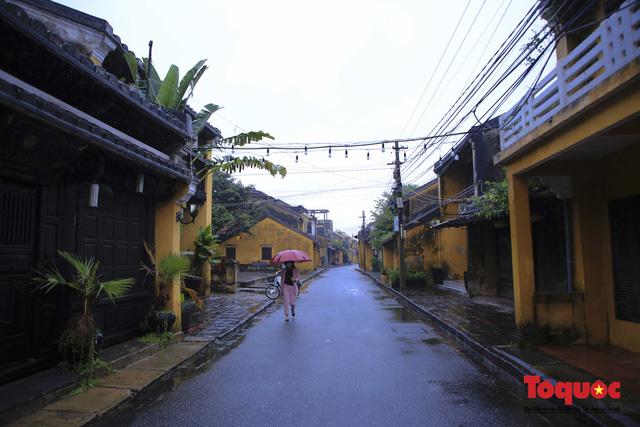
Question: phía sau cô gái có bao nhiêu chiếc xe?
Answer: phía sau cô gái có một chiếc xe